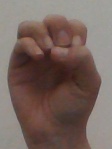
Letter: ha